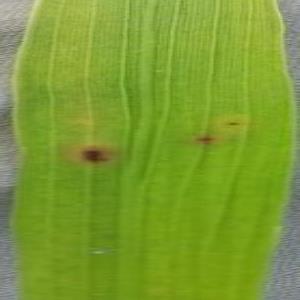
Disease: Brownspot